John Gant

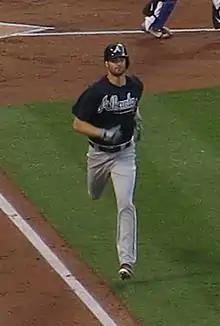
Gant with the Atlanta Braves in 2016.

On July 24, 2015, the Mets traded Gant and Rob Whalen to the Atlanta Braves for Juan Uribe and Kelly Johnson. He was assigned to the Mississippi Braves. In 24 games started between Binghamton, St. Lucie and Mississippi, he was 10–5 with a 3.08 ERA and 1.23 WHIP. The Braves added him to their 40-man roster after the season. Gant was invited to spring training to begin the 2016 season, and pitched well enough for the team to consider placing him in the major league bullpen, though Gant had worked primarily as a starter in the minor leagues. He pitched innings and allowed four earned runs in spring training, making the Opening Day roster as a reliever.